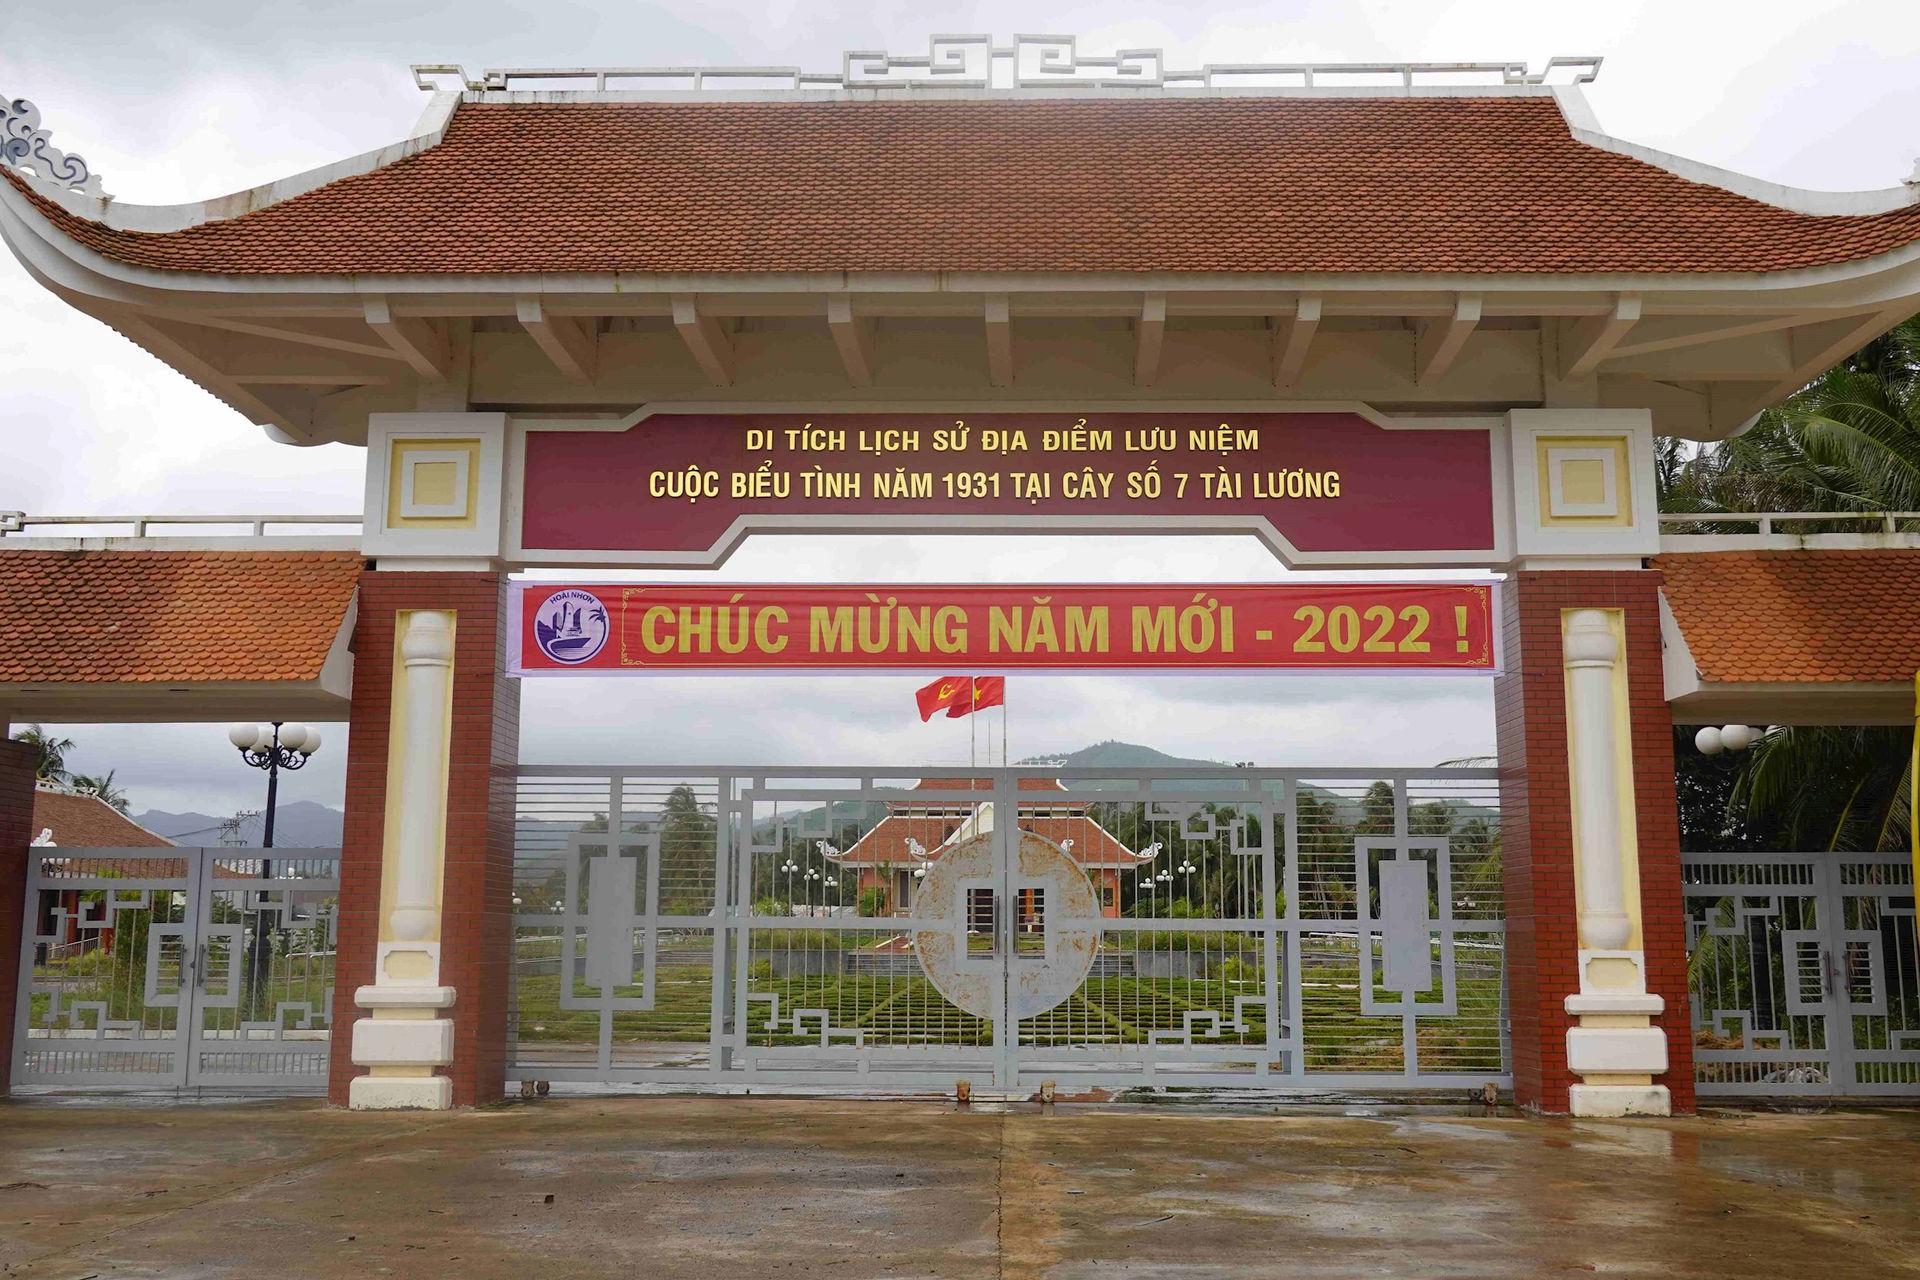
có một tấm băng rôn được treo ở trên cổng vào của khu di tích